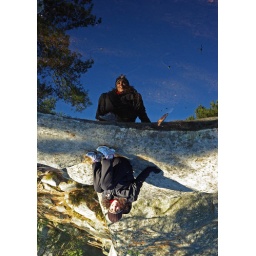
rock, water, sky, a mirror in the forest